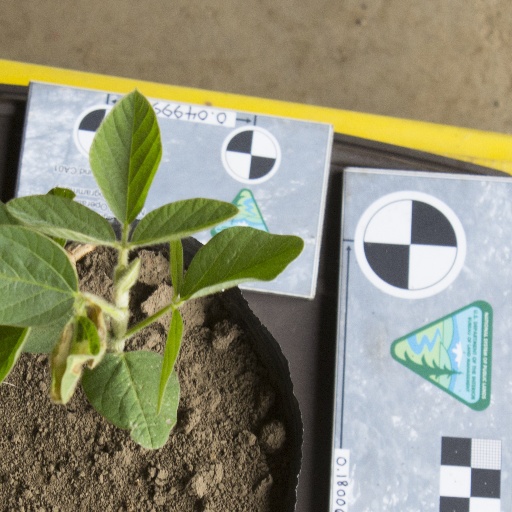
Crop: soybean